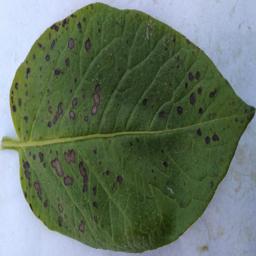
Etiqueta: Tizon_Temprano